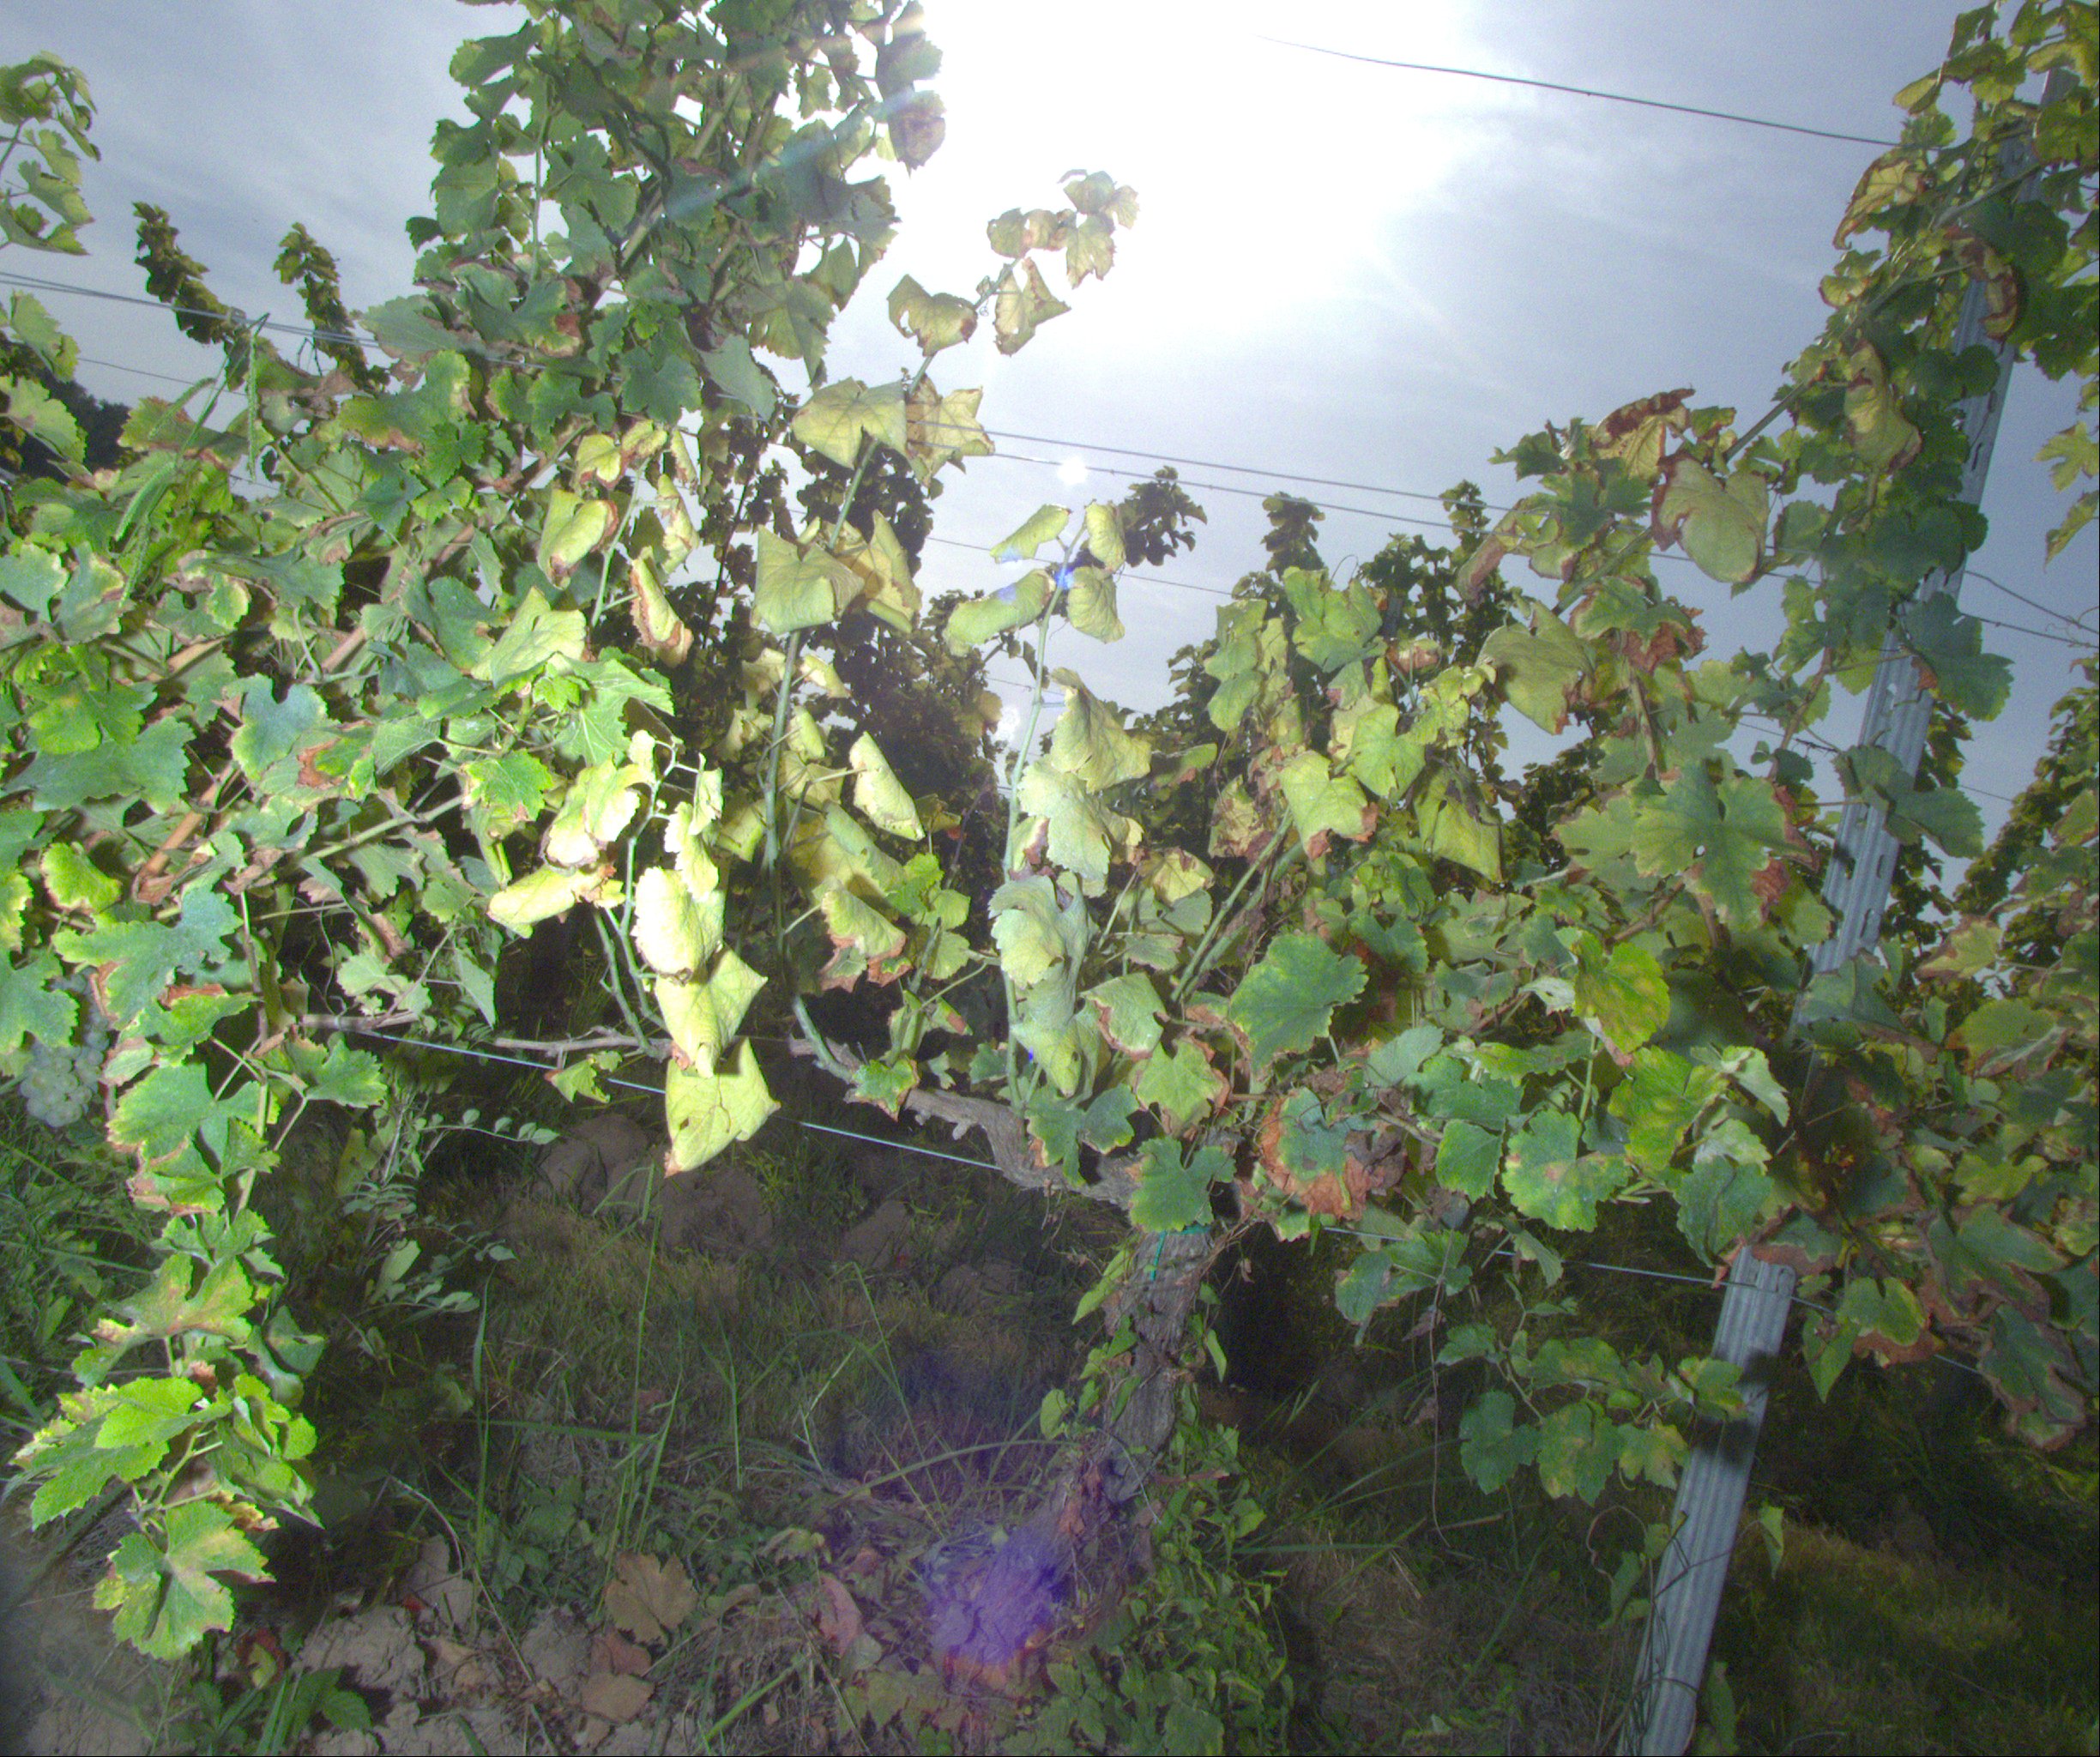
Grape variety: sauvignon-blanc
Disease: Flavescence dorée (fd)